Goleta postal facility shootings

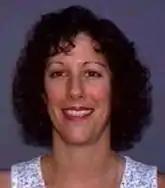
Jennifer San Marco

Jennifer San Marco (December 6, 1961 - January 30, 2006) was born in Brooklyn, New York, to Frank San Marco and Jeanette San Marco (née San Pietro). She went to Edward R. Murrow High School, later attending Brooklyn College. She then studied natural resources management at Rutgers University but did not graduate. In 1989 San Marco came to California, where after studying she was hired as a guard at medium-security Chuckawalla Valley State Prison in Blythe. She quit two days before her probationary period ended, never giving a reason why, but was described as a good worker.